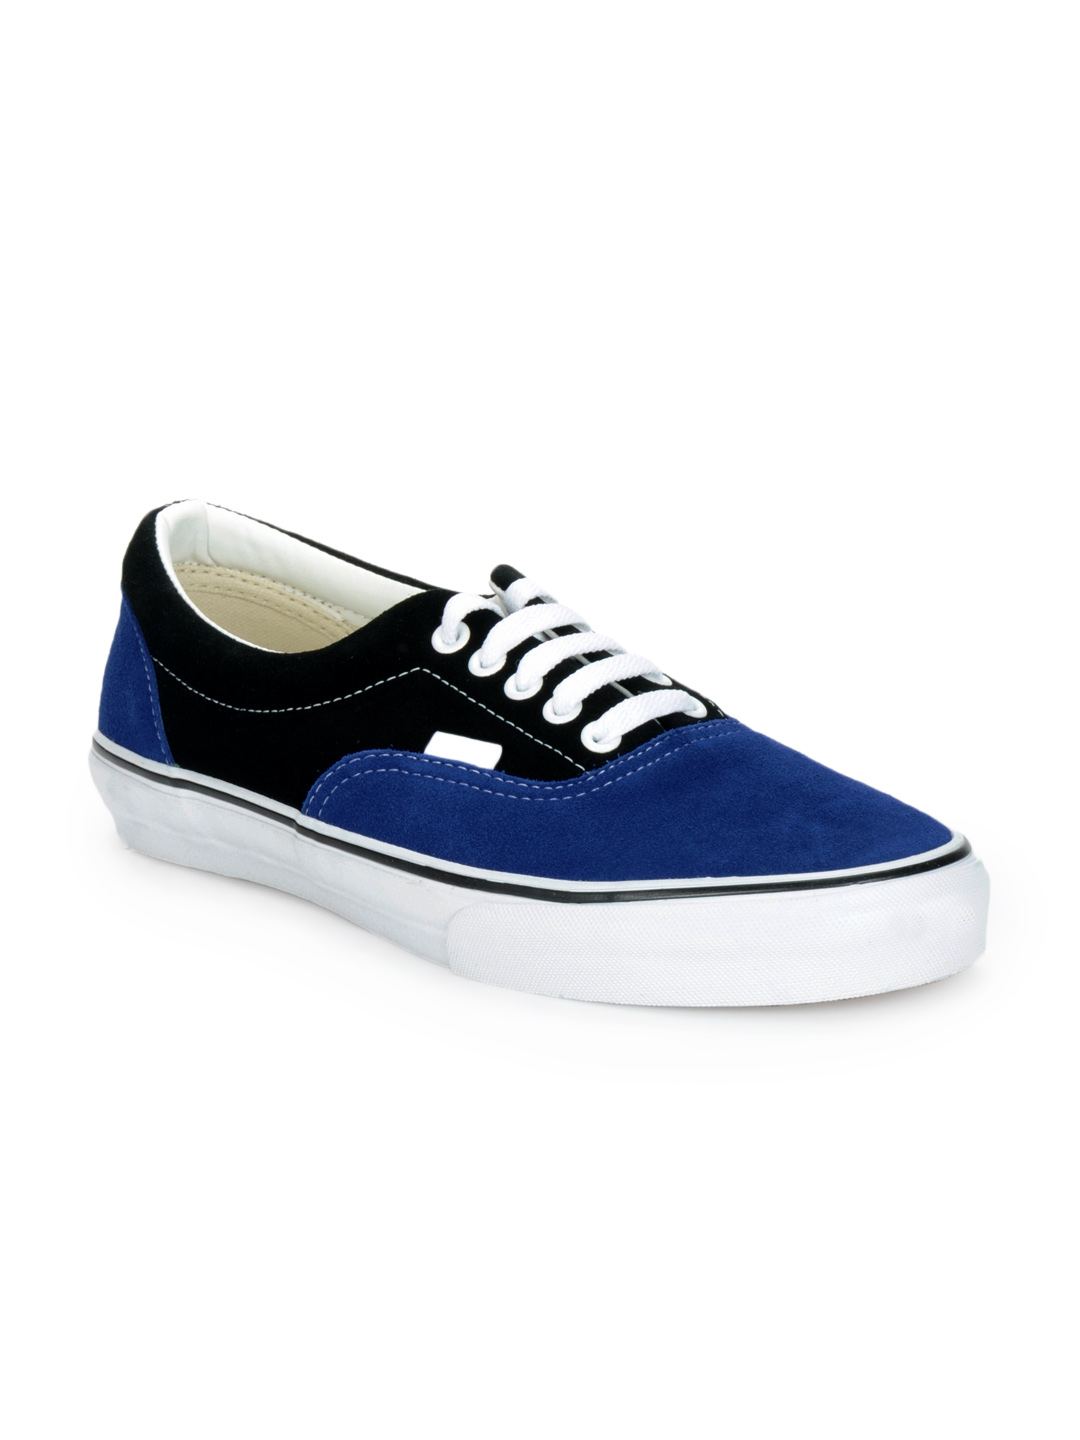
Vans Men Blue & Black Era Shoes
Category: Footwear / Shoes / Casual Shoes
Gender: Men
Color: Blue
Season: Summer 2012
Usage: Casual